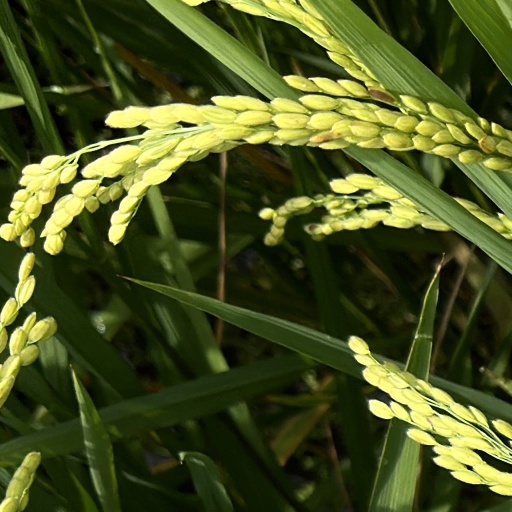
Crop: rice